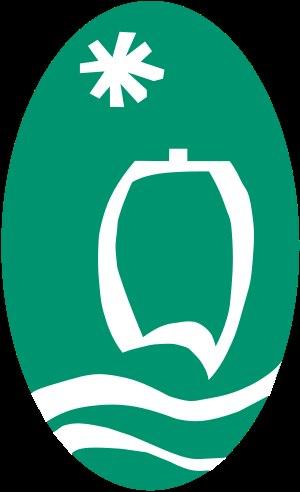
Le Parc naturel régional Loire-Anjou-Touraine est un parc naturel régional français créé en 1996, situé entre Tours et Angers, entre les départements d'Indre-et-Loire et de Maine-et-Loire. Contrairement à la plupart des parcs naturels français, et comme son nom hybride l'indique, il ne s'inscrit pas particulièrement sur une zone géographique à forte cohésion culturelle ou géophysique, bien qu'il s'articule autour de la vallée de la Loire, sur un secteur partagé entre le Val de Loire tourangeau et la Basse-Loire angevine, et que les problématiques environnementales s'imposant au territoire soient très largement axées autour de la gestion du fleuve.